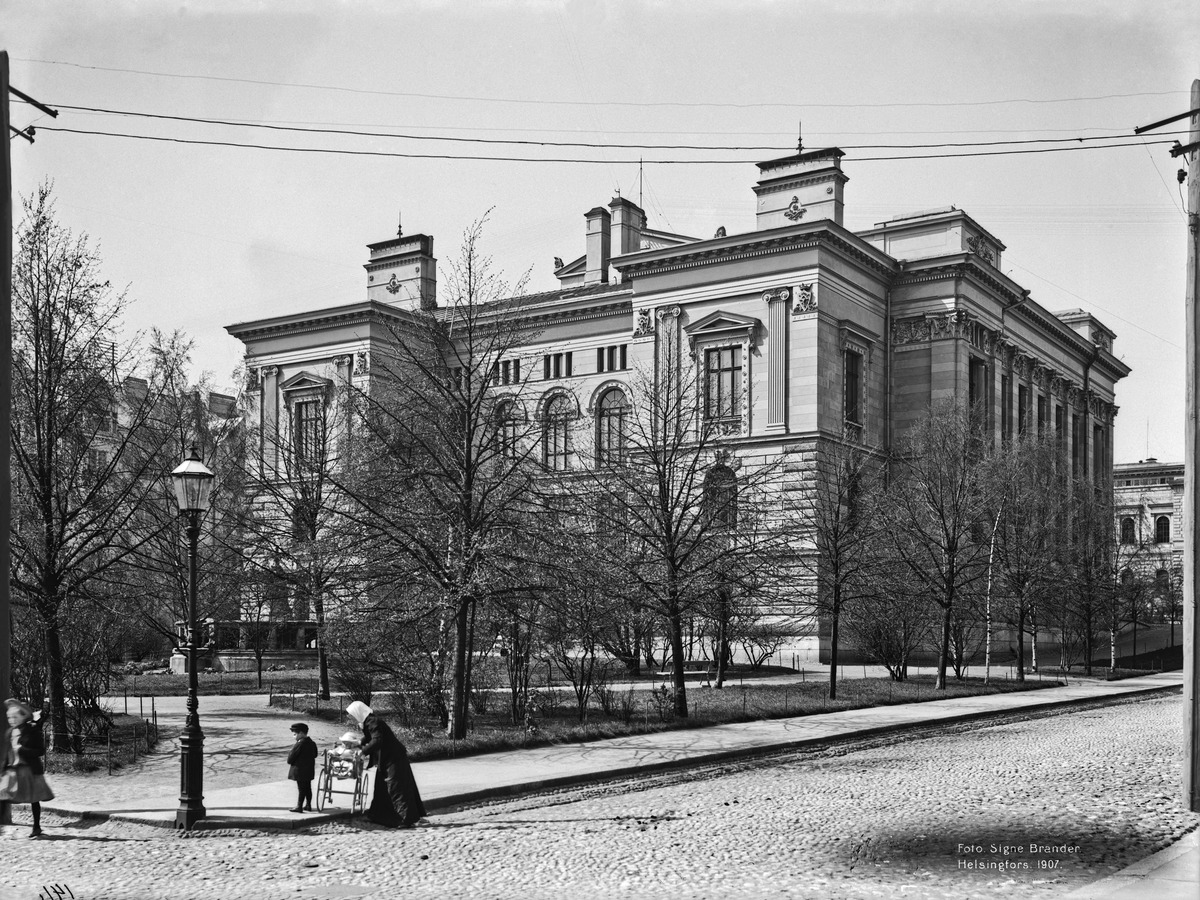
Säätytalo, Nikolainkatu (Snellmaninkatu) 9 - 11, Rauhankadun puolelta nähtynä
sisällön kuvaus: Säätytalo, Nikolainkatu (Snellmaninkatu) 9 - 11, Rauhankadun puolelta nähtynä. Säätytalon puisto mustavalkoinen
Kuvaaja: Brander, Signe, valokuvaaja
Ajankohta: kuvausaika 1907
Paikka: Suomi, Uusimaa, Helsinki, Kruununhaka Helsinki, Snellmaninkatu 9 - 11. Säätytalon puisto
Aiheet: Säätyvaltiopäivät, valtiopäivät säätyvaltiopäivät, kansanedustuslaitokset, puistot, lastenvaunut, lapset vauvat